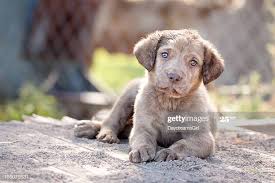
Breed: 215-n000075-Chesapeake_Bay_retriever